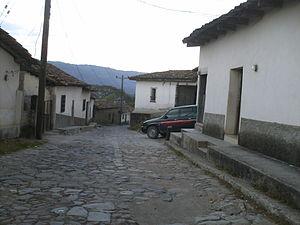
Guarita est une municipalité du Honduras, située dans le département de Lempira. La municipalité est fondée en 1795. Elle comprend 10 villages et 128 hameaux.